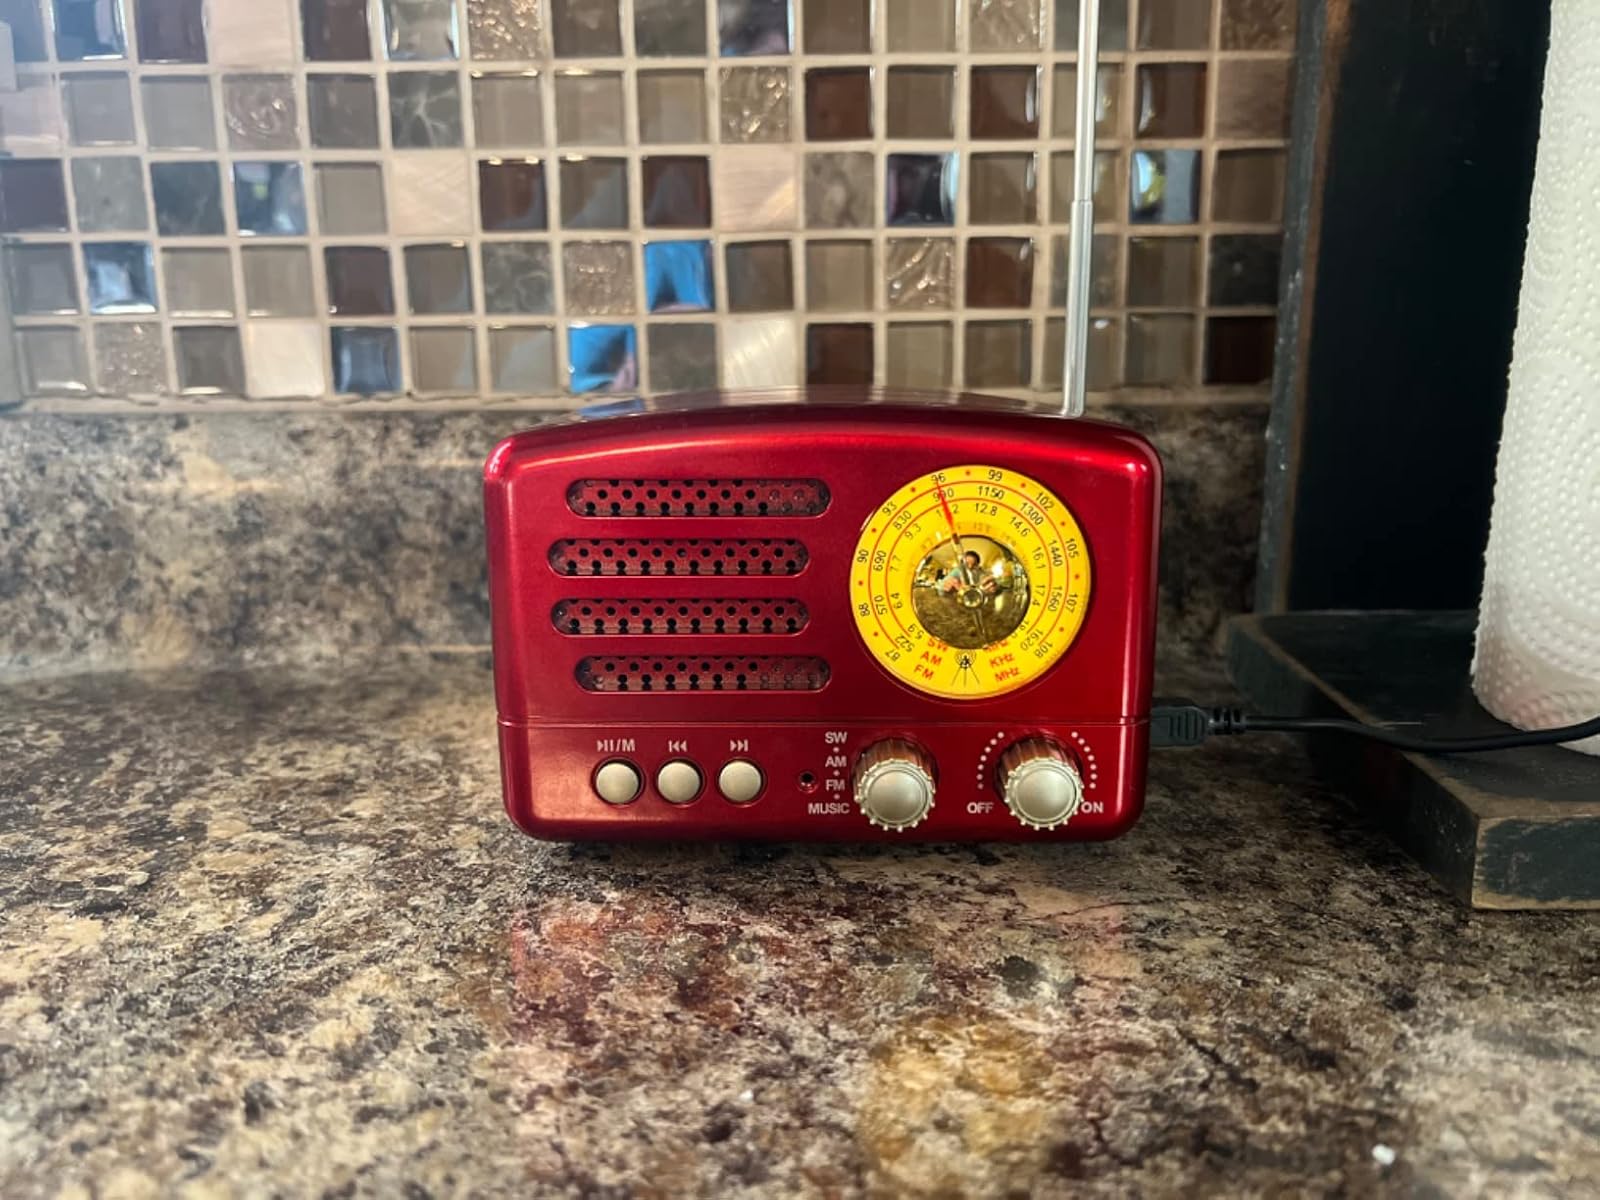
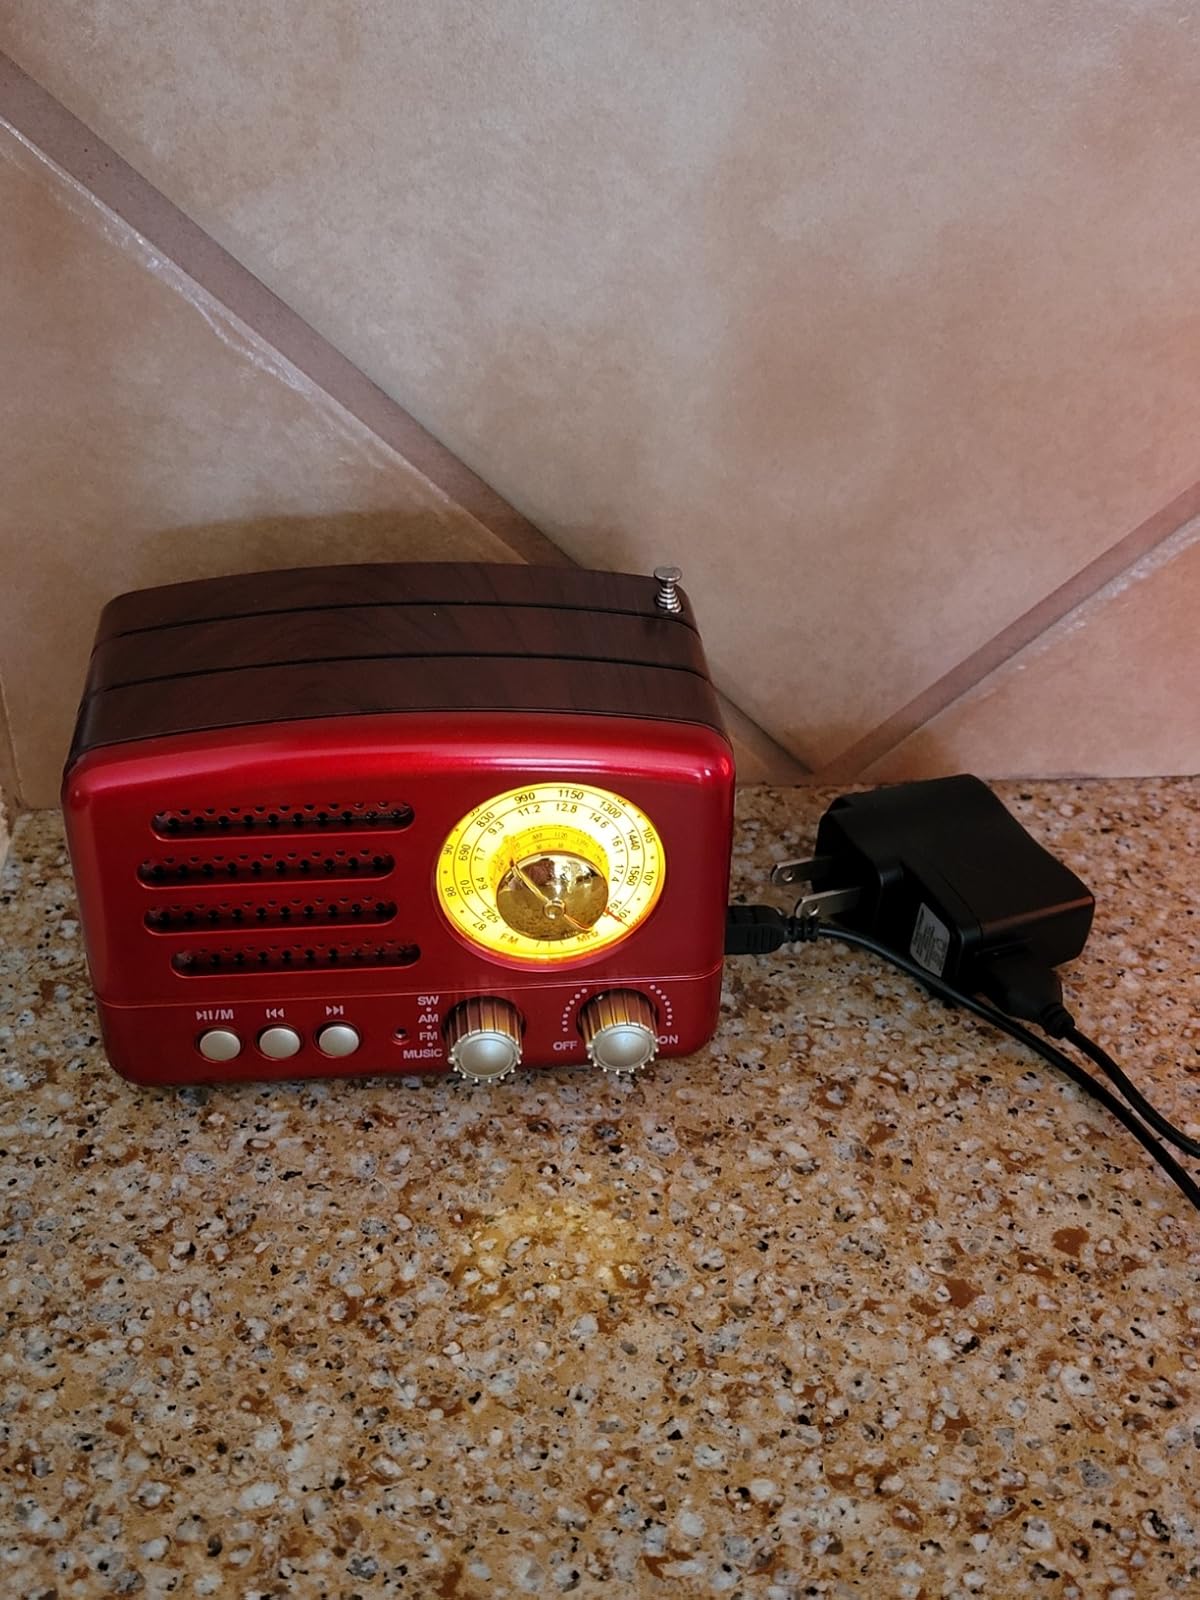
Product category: radio
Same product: yes